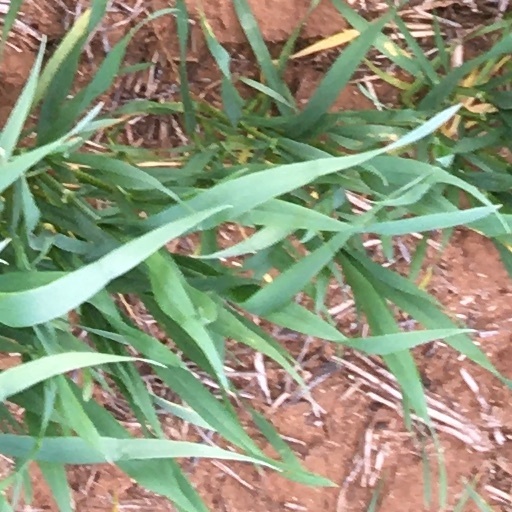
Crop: wheat